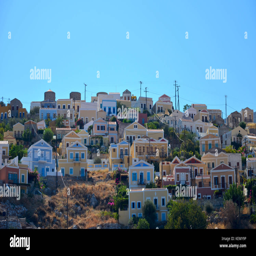
view of colorful houses on a hill in island with a mountain